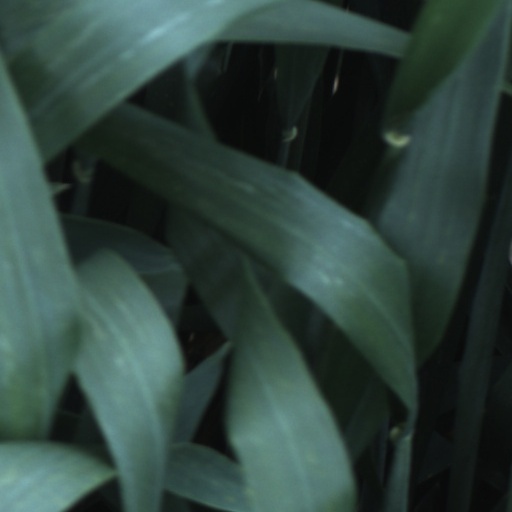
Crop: wheat